Surplus store

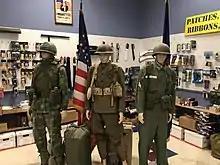
Military uniforms displayed at an Army Navy Warehouse surplus store in the United States

Known as military surplus stores or army navy stores, surplus stores in the U.S. typically carry military or military-spec equipment. After the World Wars and Vietnam War, large amounts of military surplus was left over from the large amounts of equipment made for drafted troops, making their stock and sale common. However, with the advent of the military being volunteer and the fighting force being smaller, most modern military stores have had to switch to selling "military-spec" items, which are civilian remakes of military items.